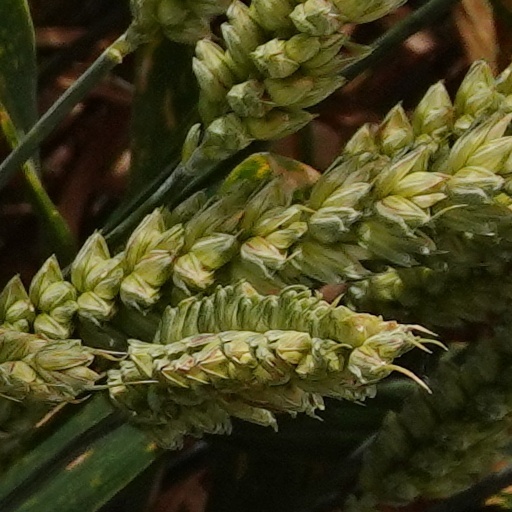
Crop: wheat